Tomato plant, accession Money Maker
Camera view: vertical (180 deg); turntable rotation: 210 degrees
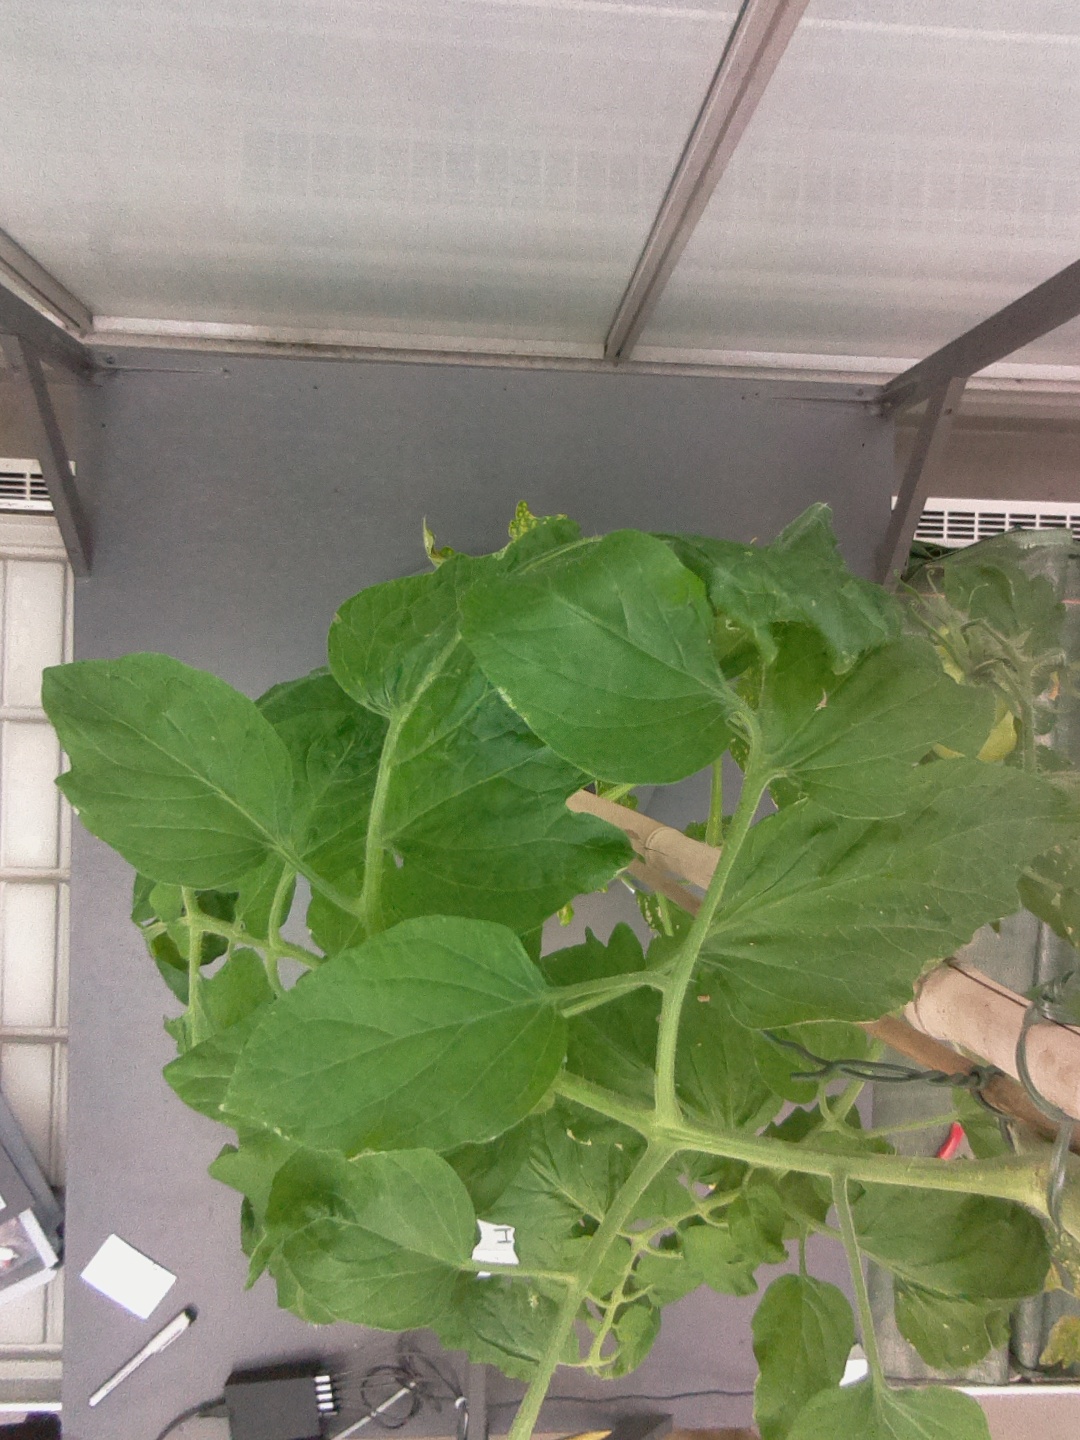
BBCH growth stage 73: 30%-40% of final fruit size